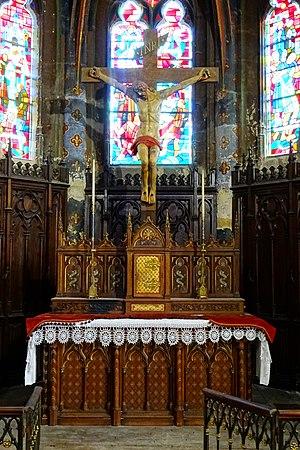
Chœur, maître-autel et tabernacle, par Poussièlgue-Rusand, 1875. Le prix était de 2 000 francs.
L’église Saint-Maclou est une église catholique paroissiale située à Conflans-Sainte-Honorine, en France. Ses parties les plus anciennes remontent au deuxième et troisième quart du XIIᵉ siècle. Une autre thèse avance une origine de la fin du Xème siècle, ce que corroborerait son vocable "Saint-Maclou" donné par l'évêque de Paris, suzerain du lieu. Ce sont la nef basilicale, la base du clocher central et certains éléments de la première travée du chœur. Ces parties sont de style roman tardif, comme le montrent les chapiteaux sculptés autour de la base du clocher notamment, ainsi que la voûte d'ogives archaïque de cette même travée. Cependant, les piles cantonnées de multiples colonnettes, la modénature évoluée, le recours aux voûtes d'ogives pour les parties orientales, et l'emploi systématique de l'arc brisé, annoncent déjà l'architecture gothique.